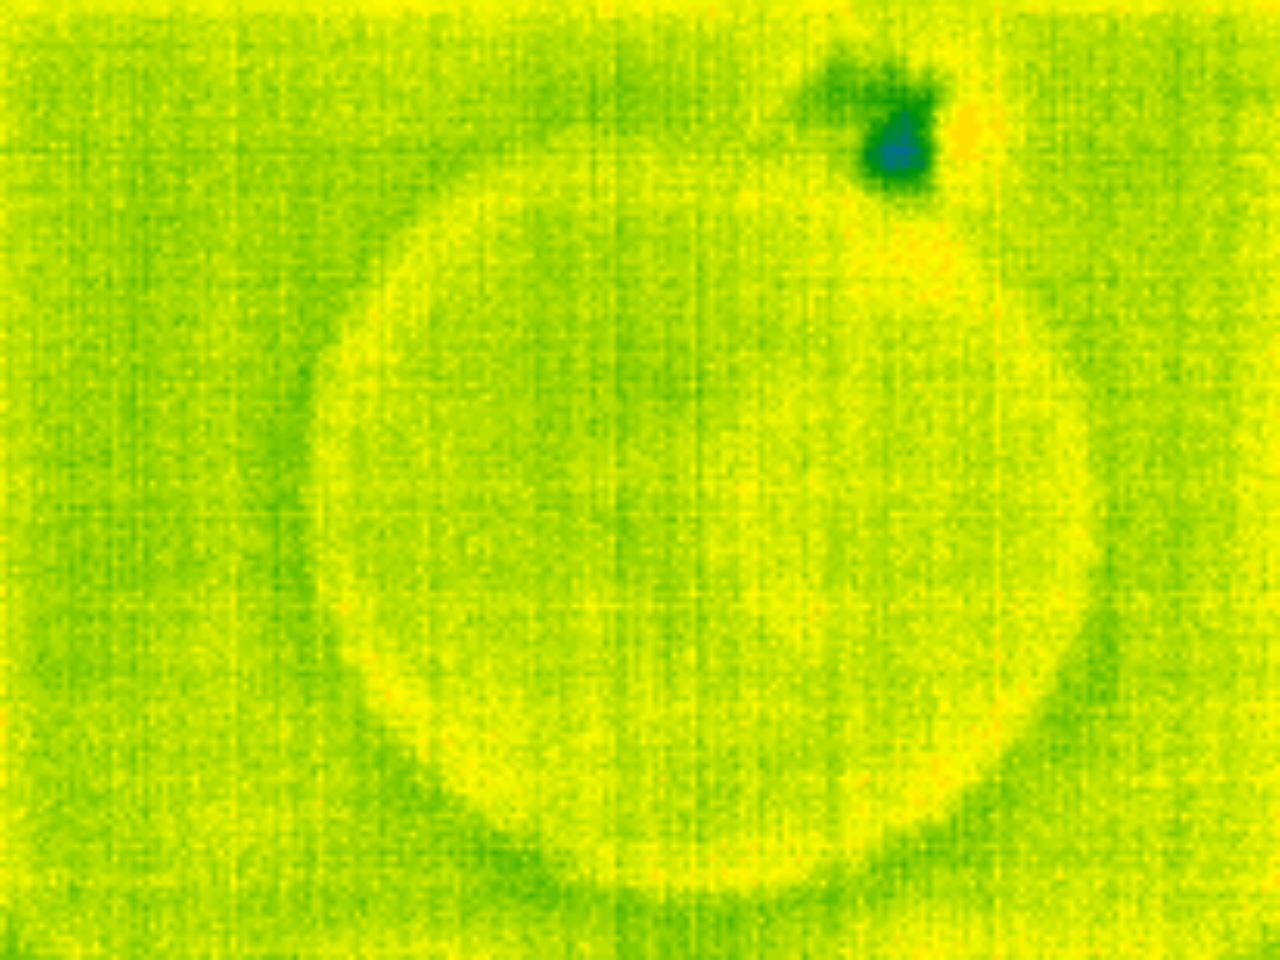
Label: No Defect